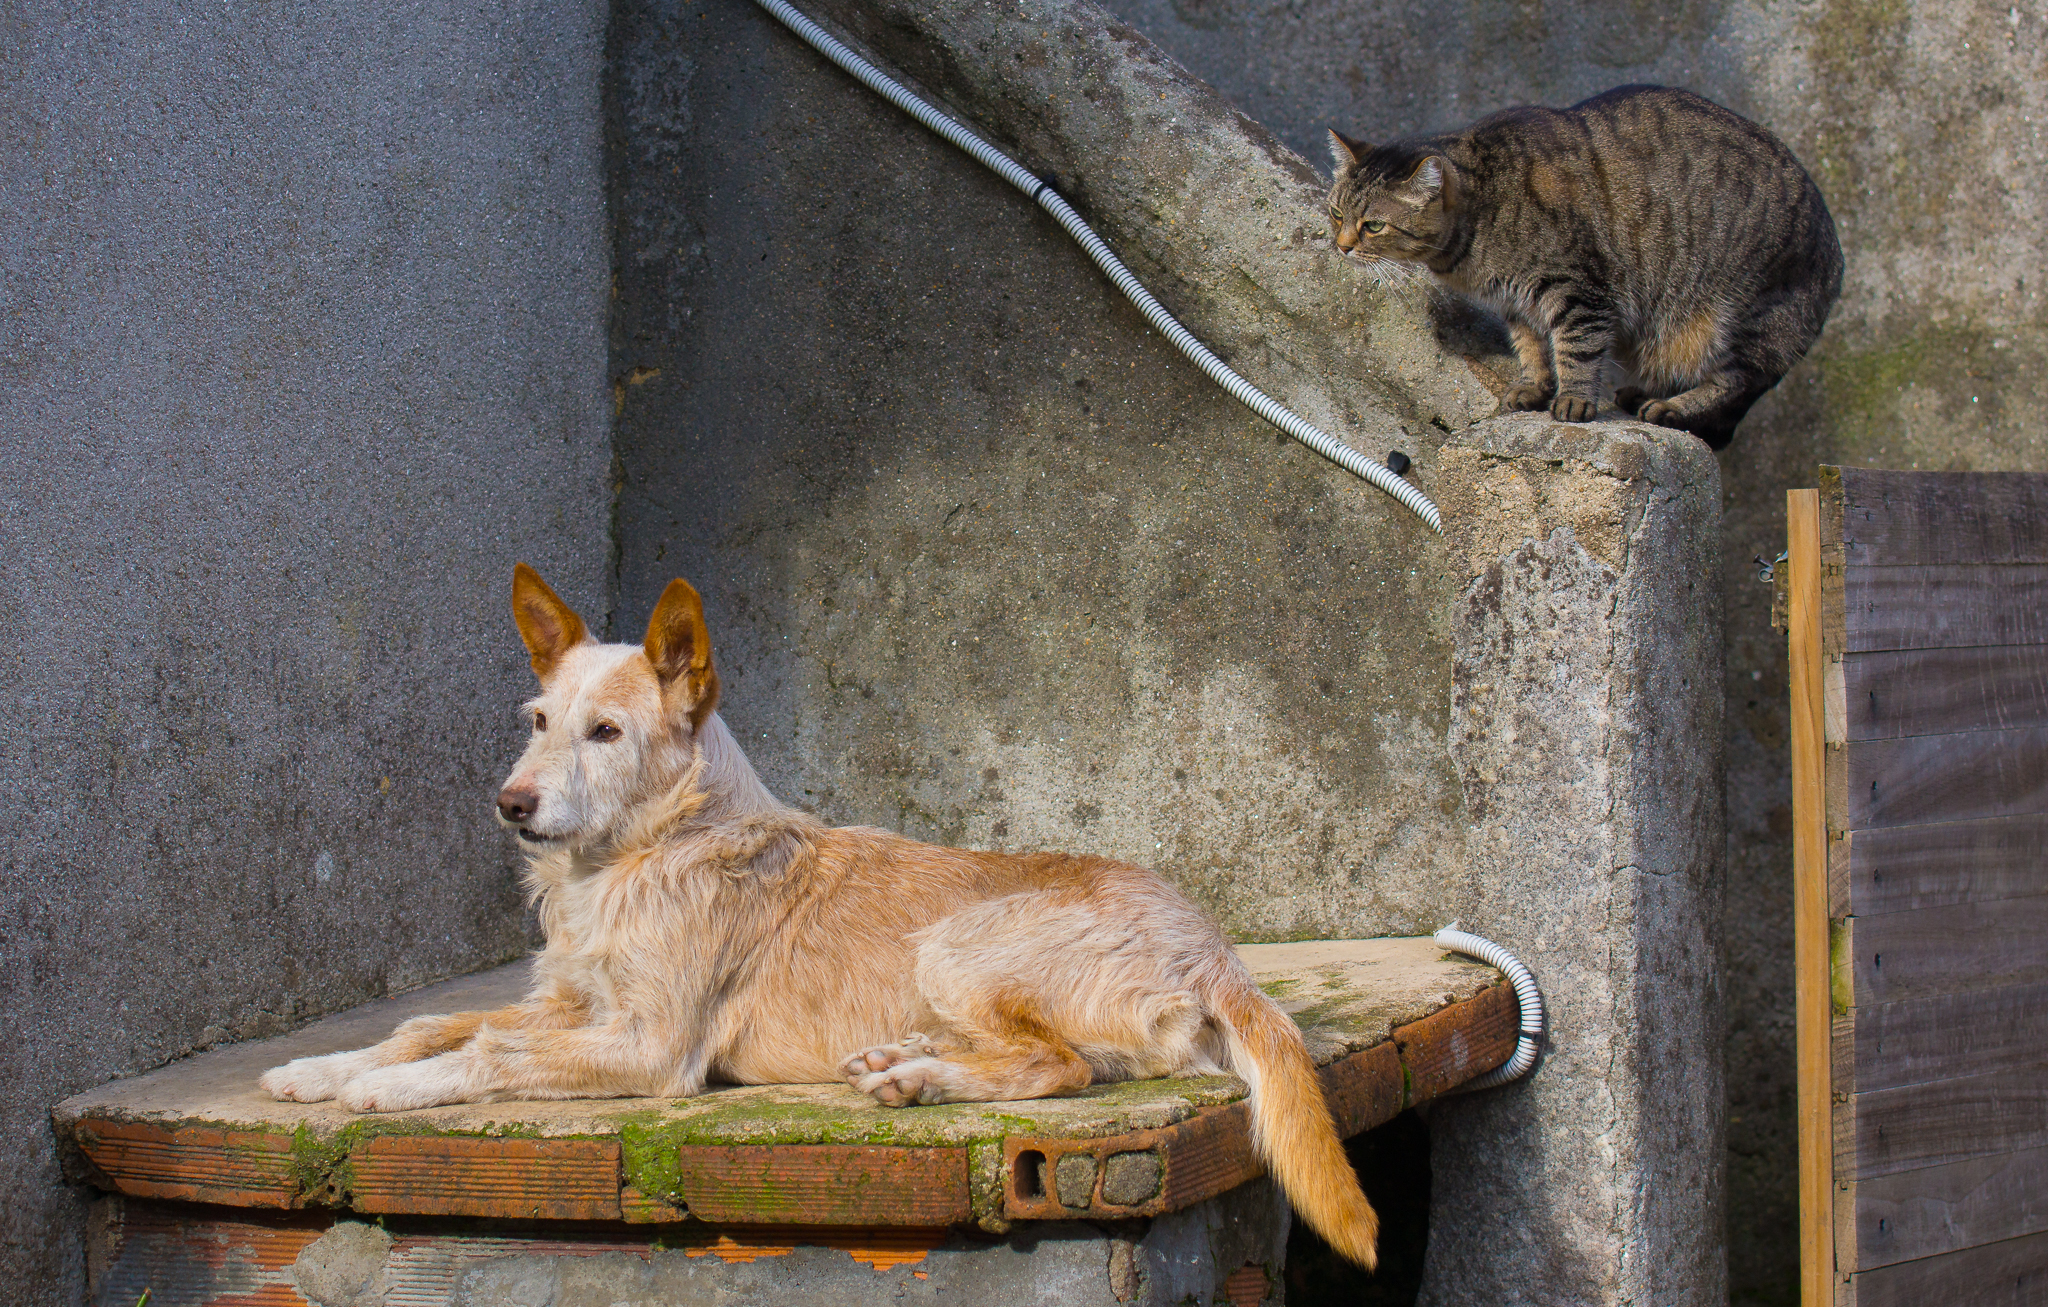
dog, zoo, cat, macro, mammal, fauna, cats, dogs, animals, vertebrate, gatos, tamron90mm, ggl1, gaby1, xovesphoto, animales, perros, sonya77, tamronusd90mm, tamronssm90mm, animal shelter, street dog, dog like mammal